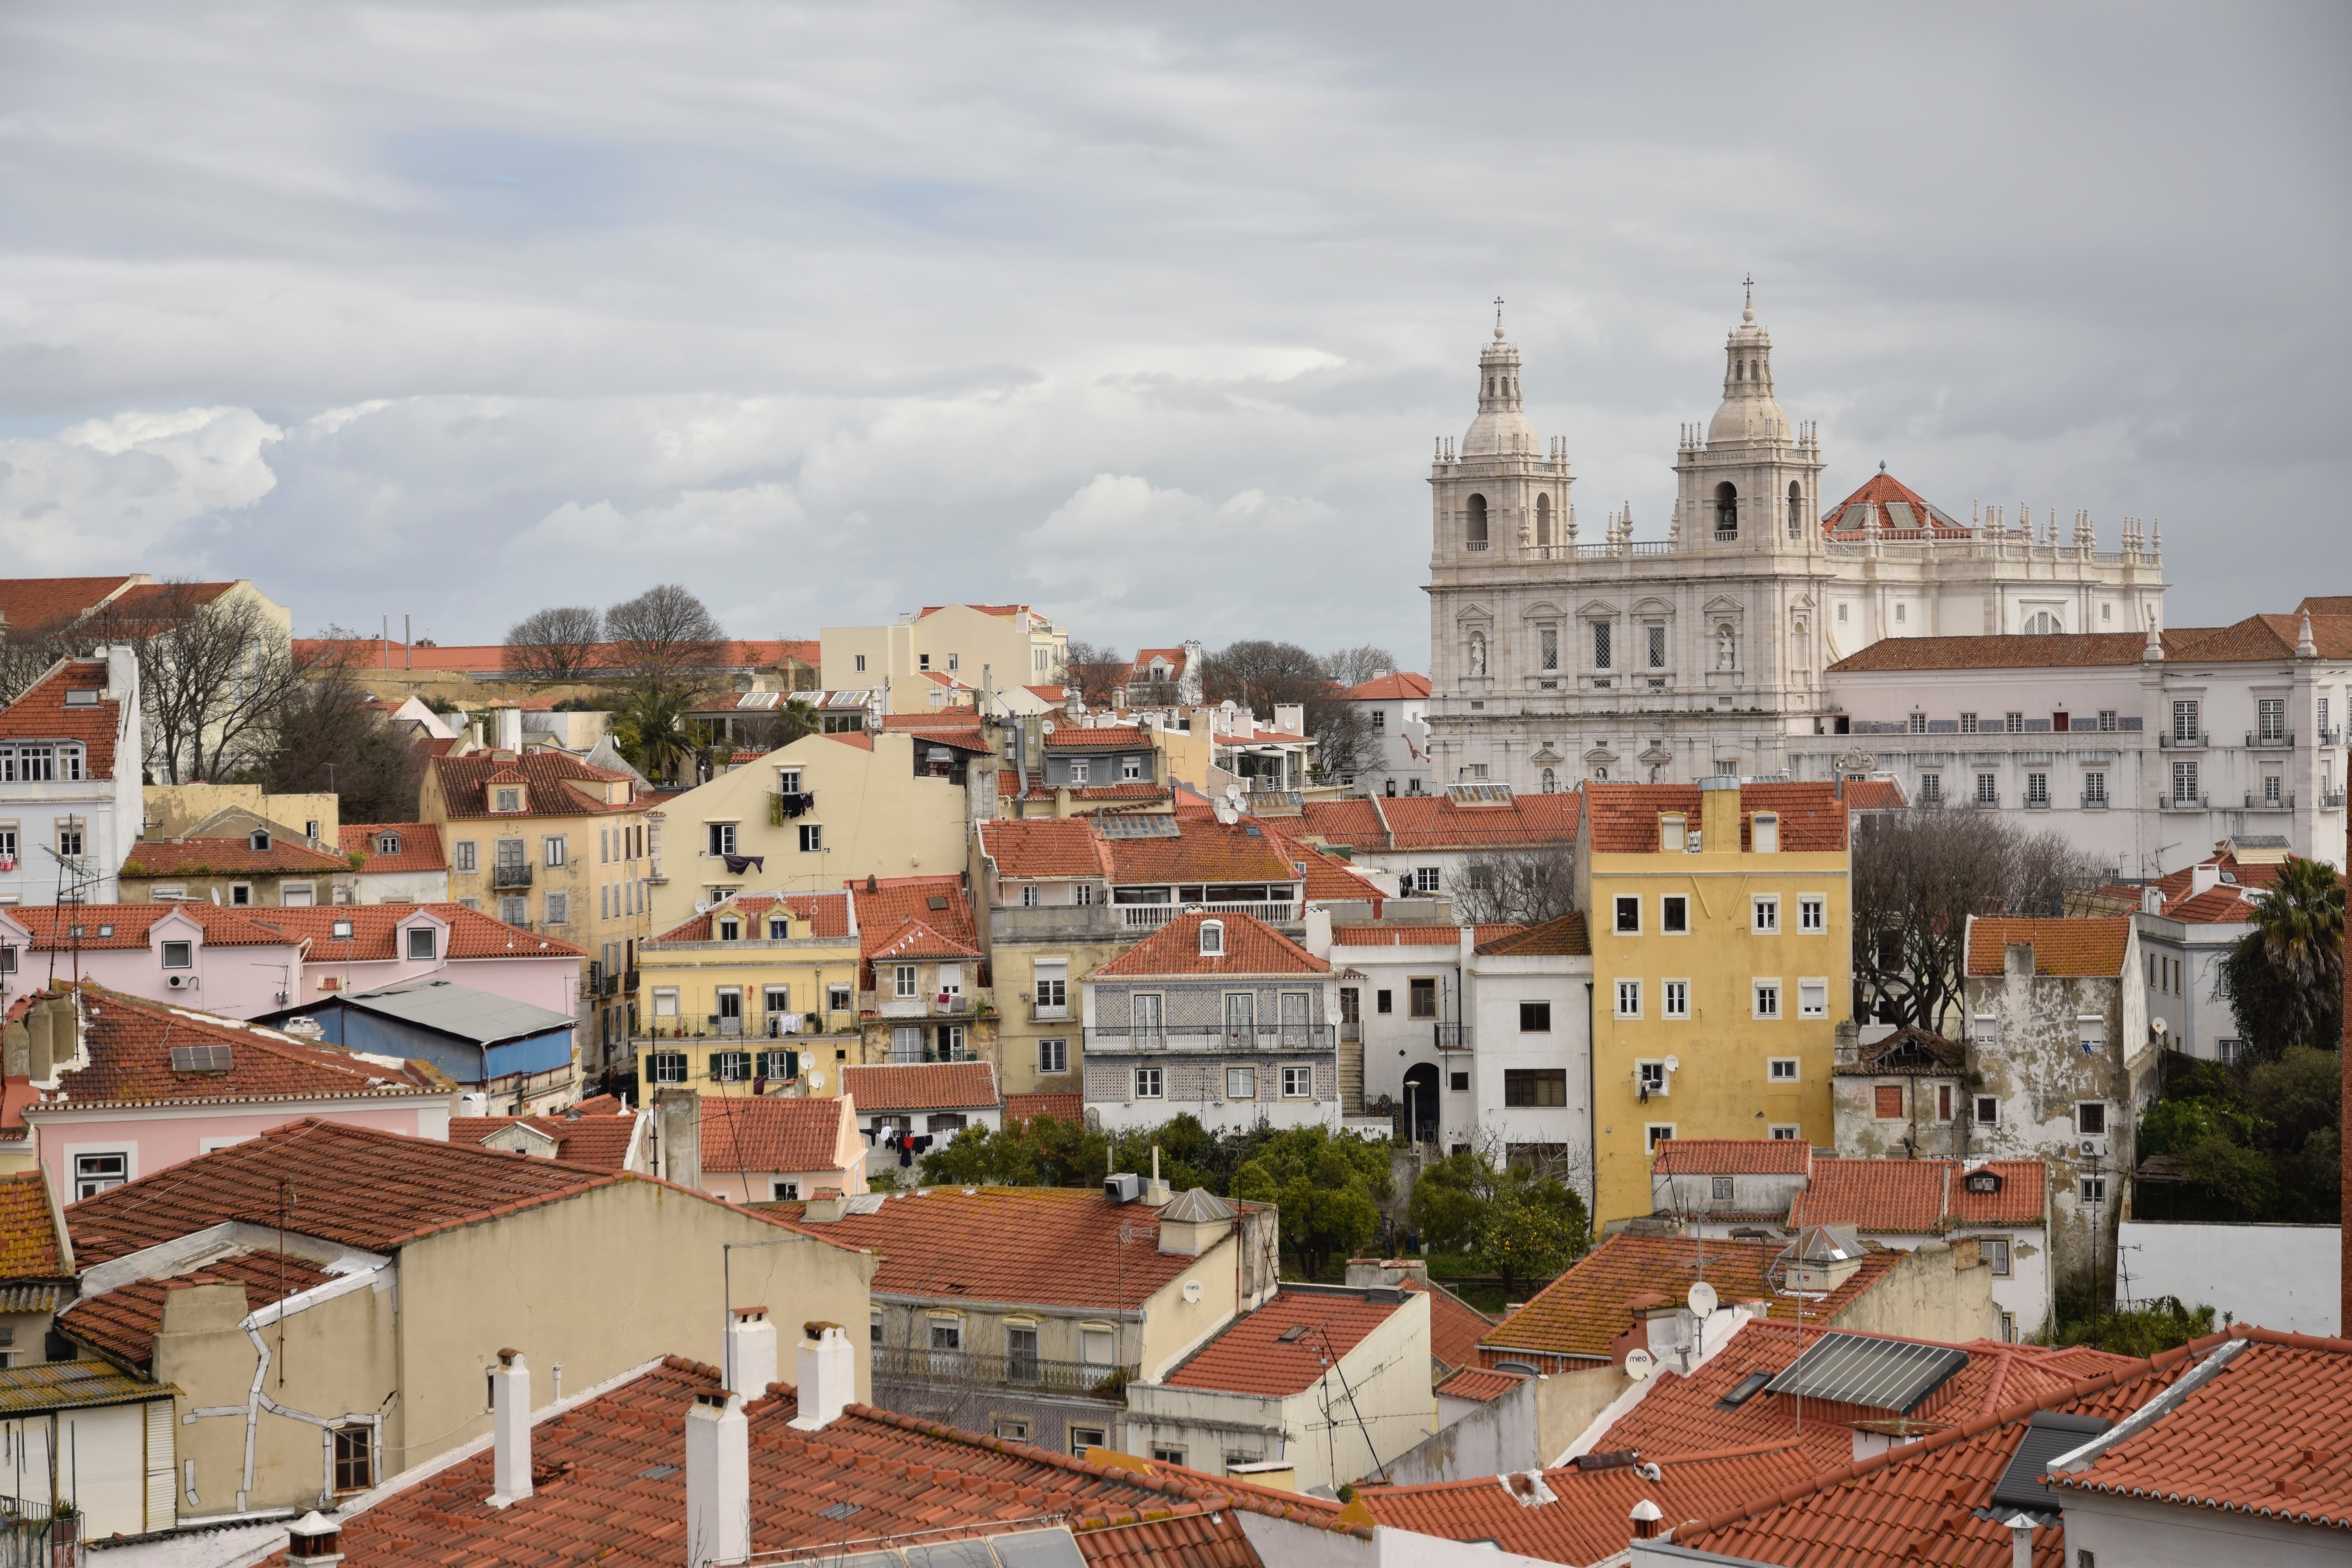
skyline, town, city, cityscape, panorama, village, suburb, lisbon, neighbourhood, residential area, easter monday, geographical feature, human settlement